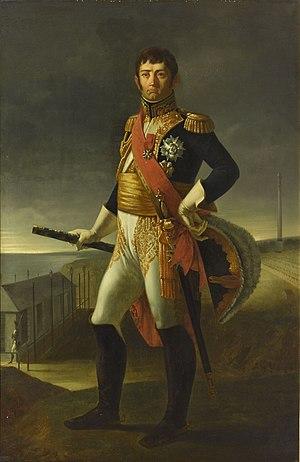
Jean-de-Dieu Soult, maréchal duc de Dalmatie (1769-1851)
Jean-de-Dieu Soult, duc de Dalmatie, né le 29 mars 1769 à Saint-Amans-la-Bastide, aujourd'hui Saint-Amans-Soult, où il est mort le 26 novembre 1851, est un militaire et homme d'État français.